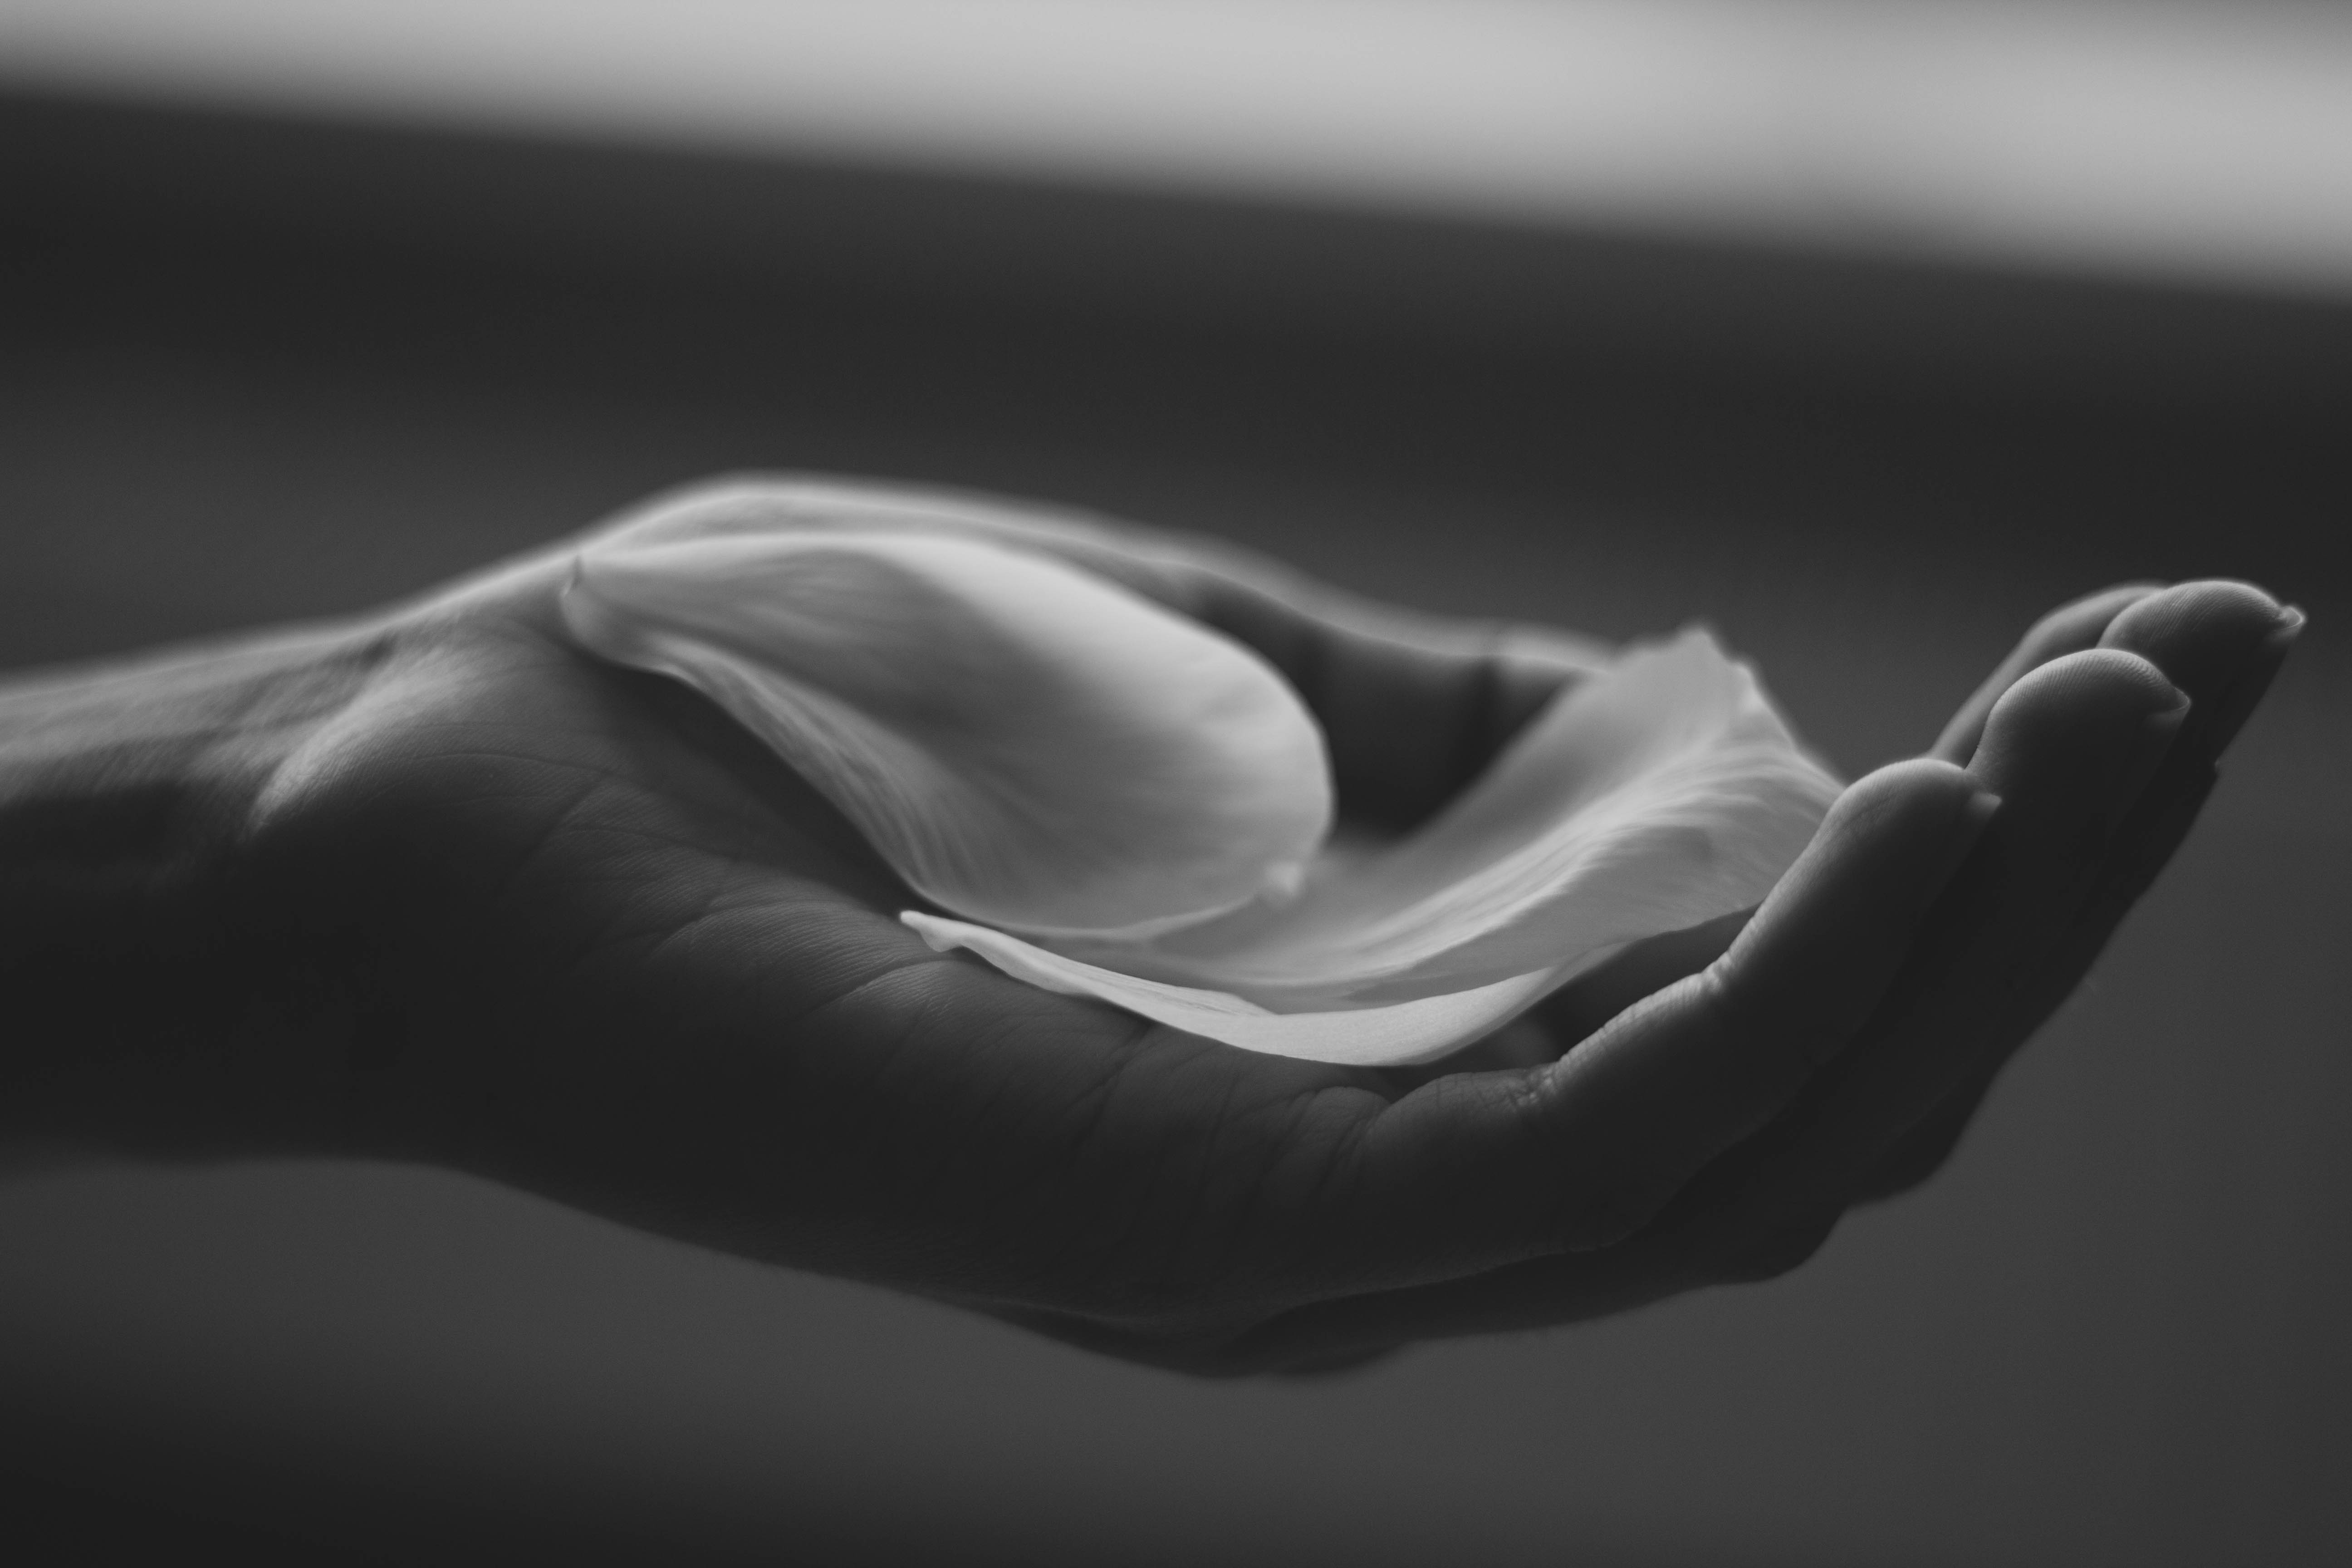
hand, light, black and white, white, photography, finger, darkness, black, monochrome, arm, close up, petals, emotion, macro photography, sense, still life photography, monochrome photography